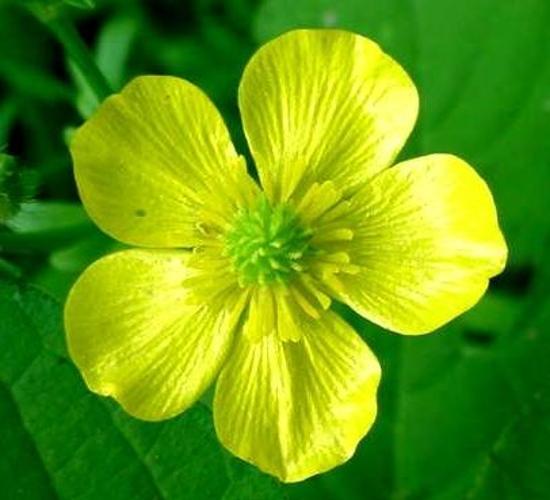
Flower: Buttercup